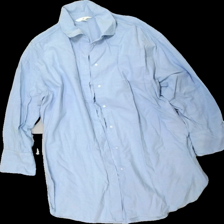
View: front
Type: Shirt
Category: Ladies
Brand: H&M
Colors: Blue
Material: 100% Cotton
Cut: Oversize
Size: M
Season: Summer
Price range: 50-100
Recommended usage: Reuse
Description: blue shirt